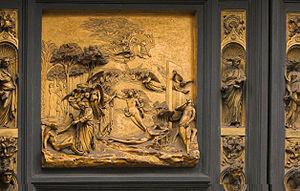
Lorenzo Ghiberti, de son véritable nom Lorenzo di Cione, né en 1378 à Florence, mort en 1455 dans la même ville, est un peintre et sculpteur florentin du Quattrocento, dont l'œuvre s'inscrit dans le vaste mouvement de renouvellement de l'art occidental qui donna naissance à la Renaissance.